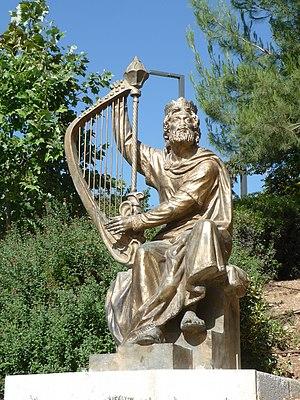
Le Tombeau de David est un site considéré comme le lieu de sépulture de David, roi d’Israël, d’après une tradition datant du XIIᵉ siècle.
David est un personnage de la Bible, patriarche et deuxième roi d'Israël et Juda qui est présenté dans le récit biblique, avec son fils Salomon, comme l'un des deux fondateurs de l'ancien État israélite.